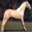
Label: horse